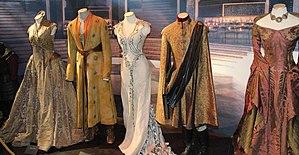
Game of Thrones [geɪm əv θɹoʊnz], également appelée Le Trône de fer selon le titre français de l'œuvre romanesque dont elle est adaptée, est une série télévisée américaine médiéval-fantastique créée par David Benioff et D. B. Weiss, diffusée entre le 17 avril 2011 et le 19 mai 2019 sur HBO.